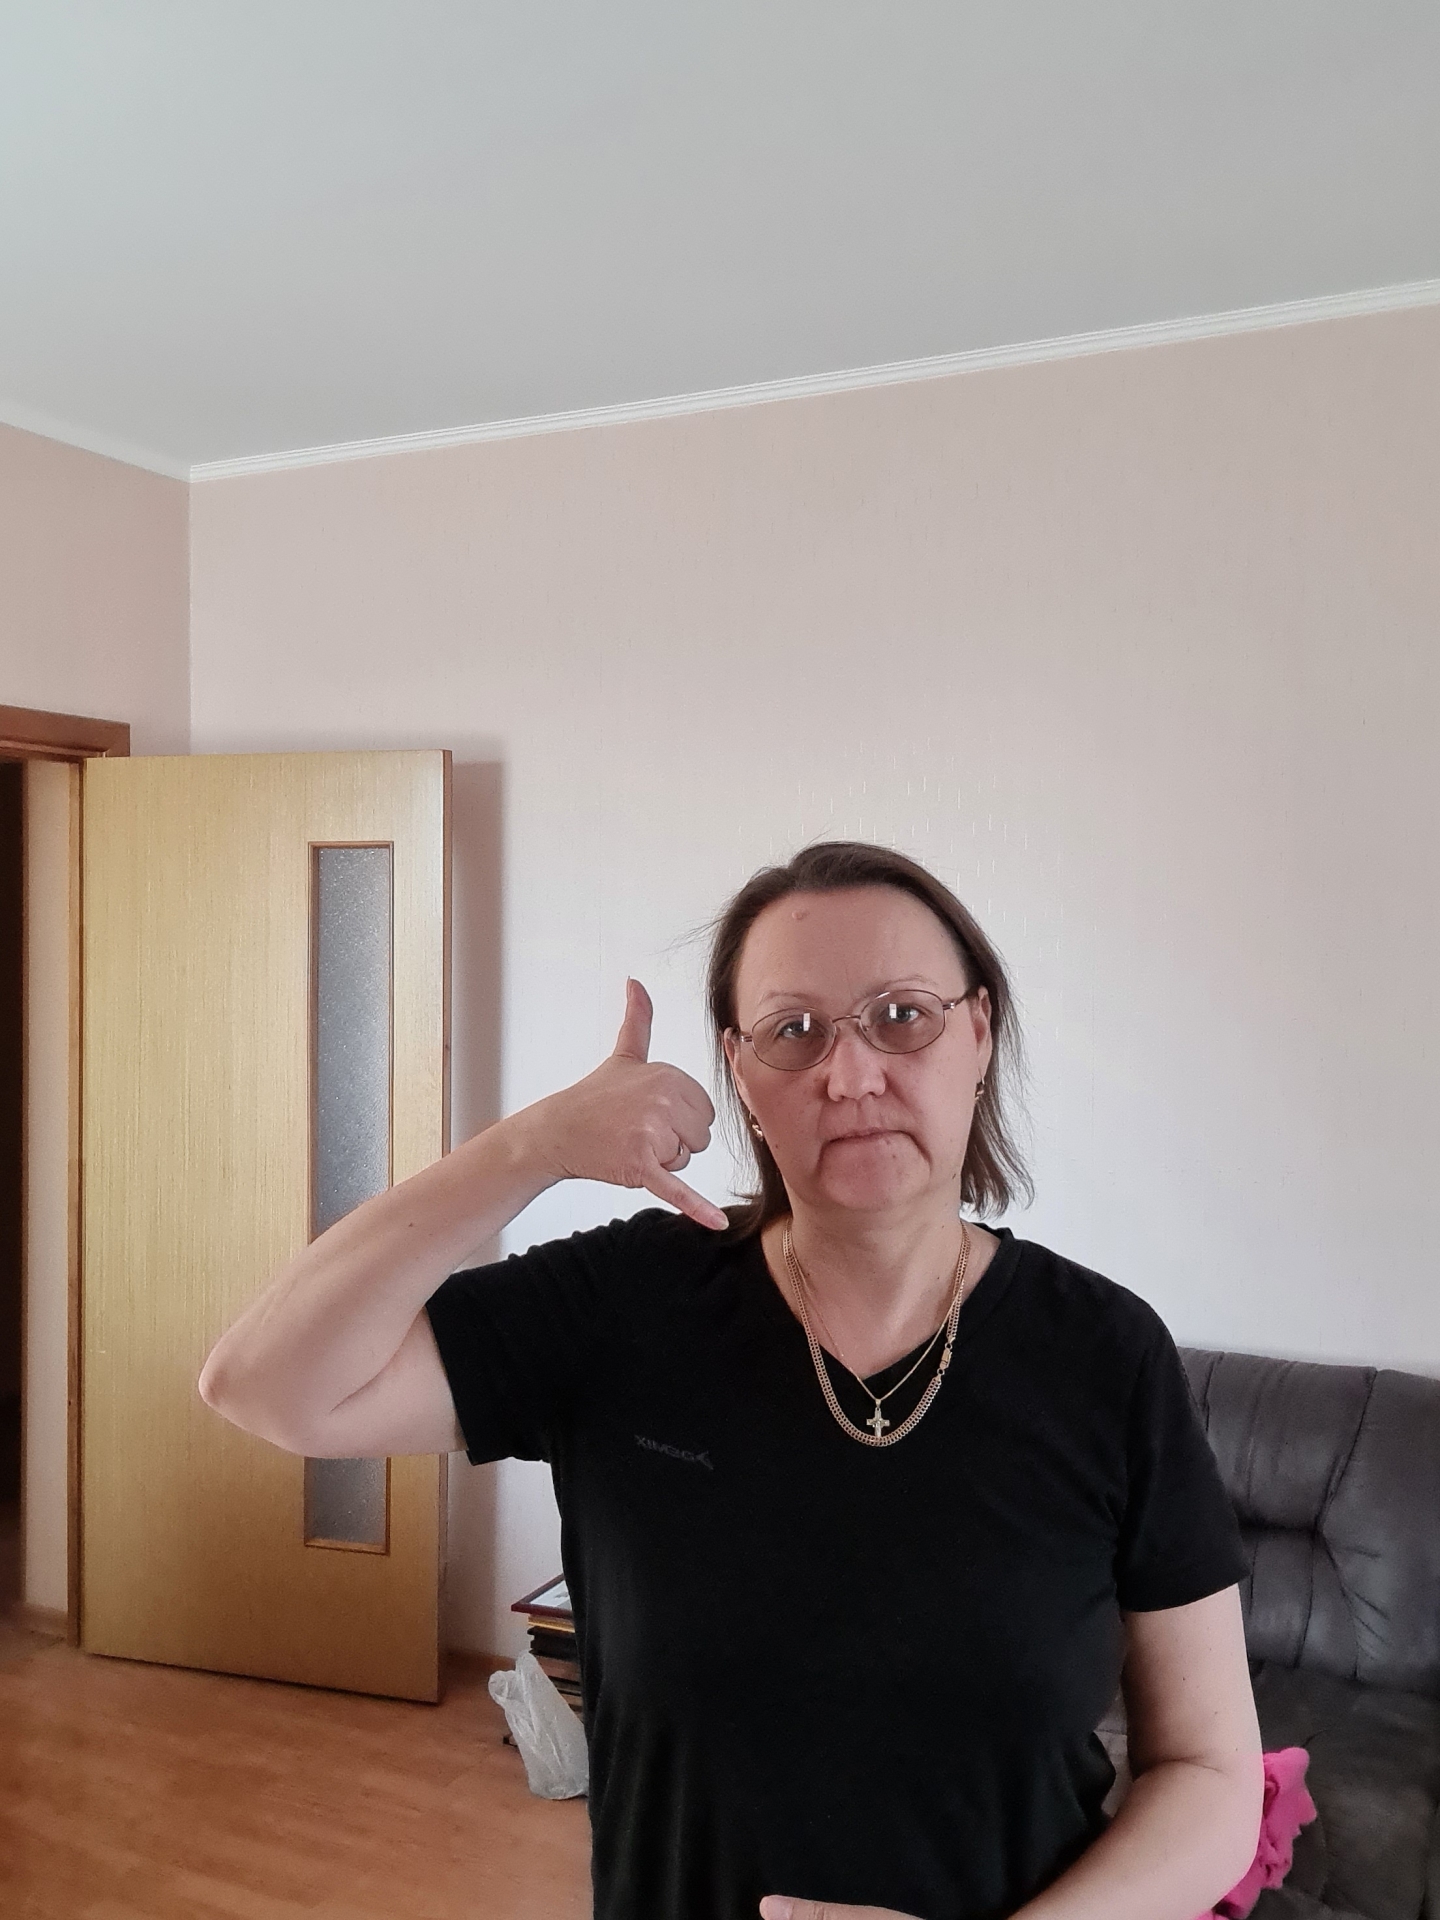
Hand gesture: call